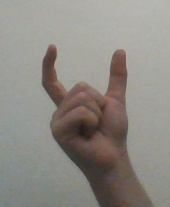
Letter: nun